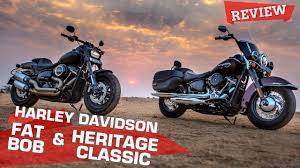
Vehicle type: Motorcycles